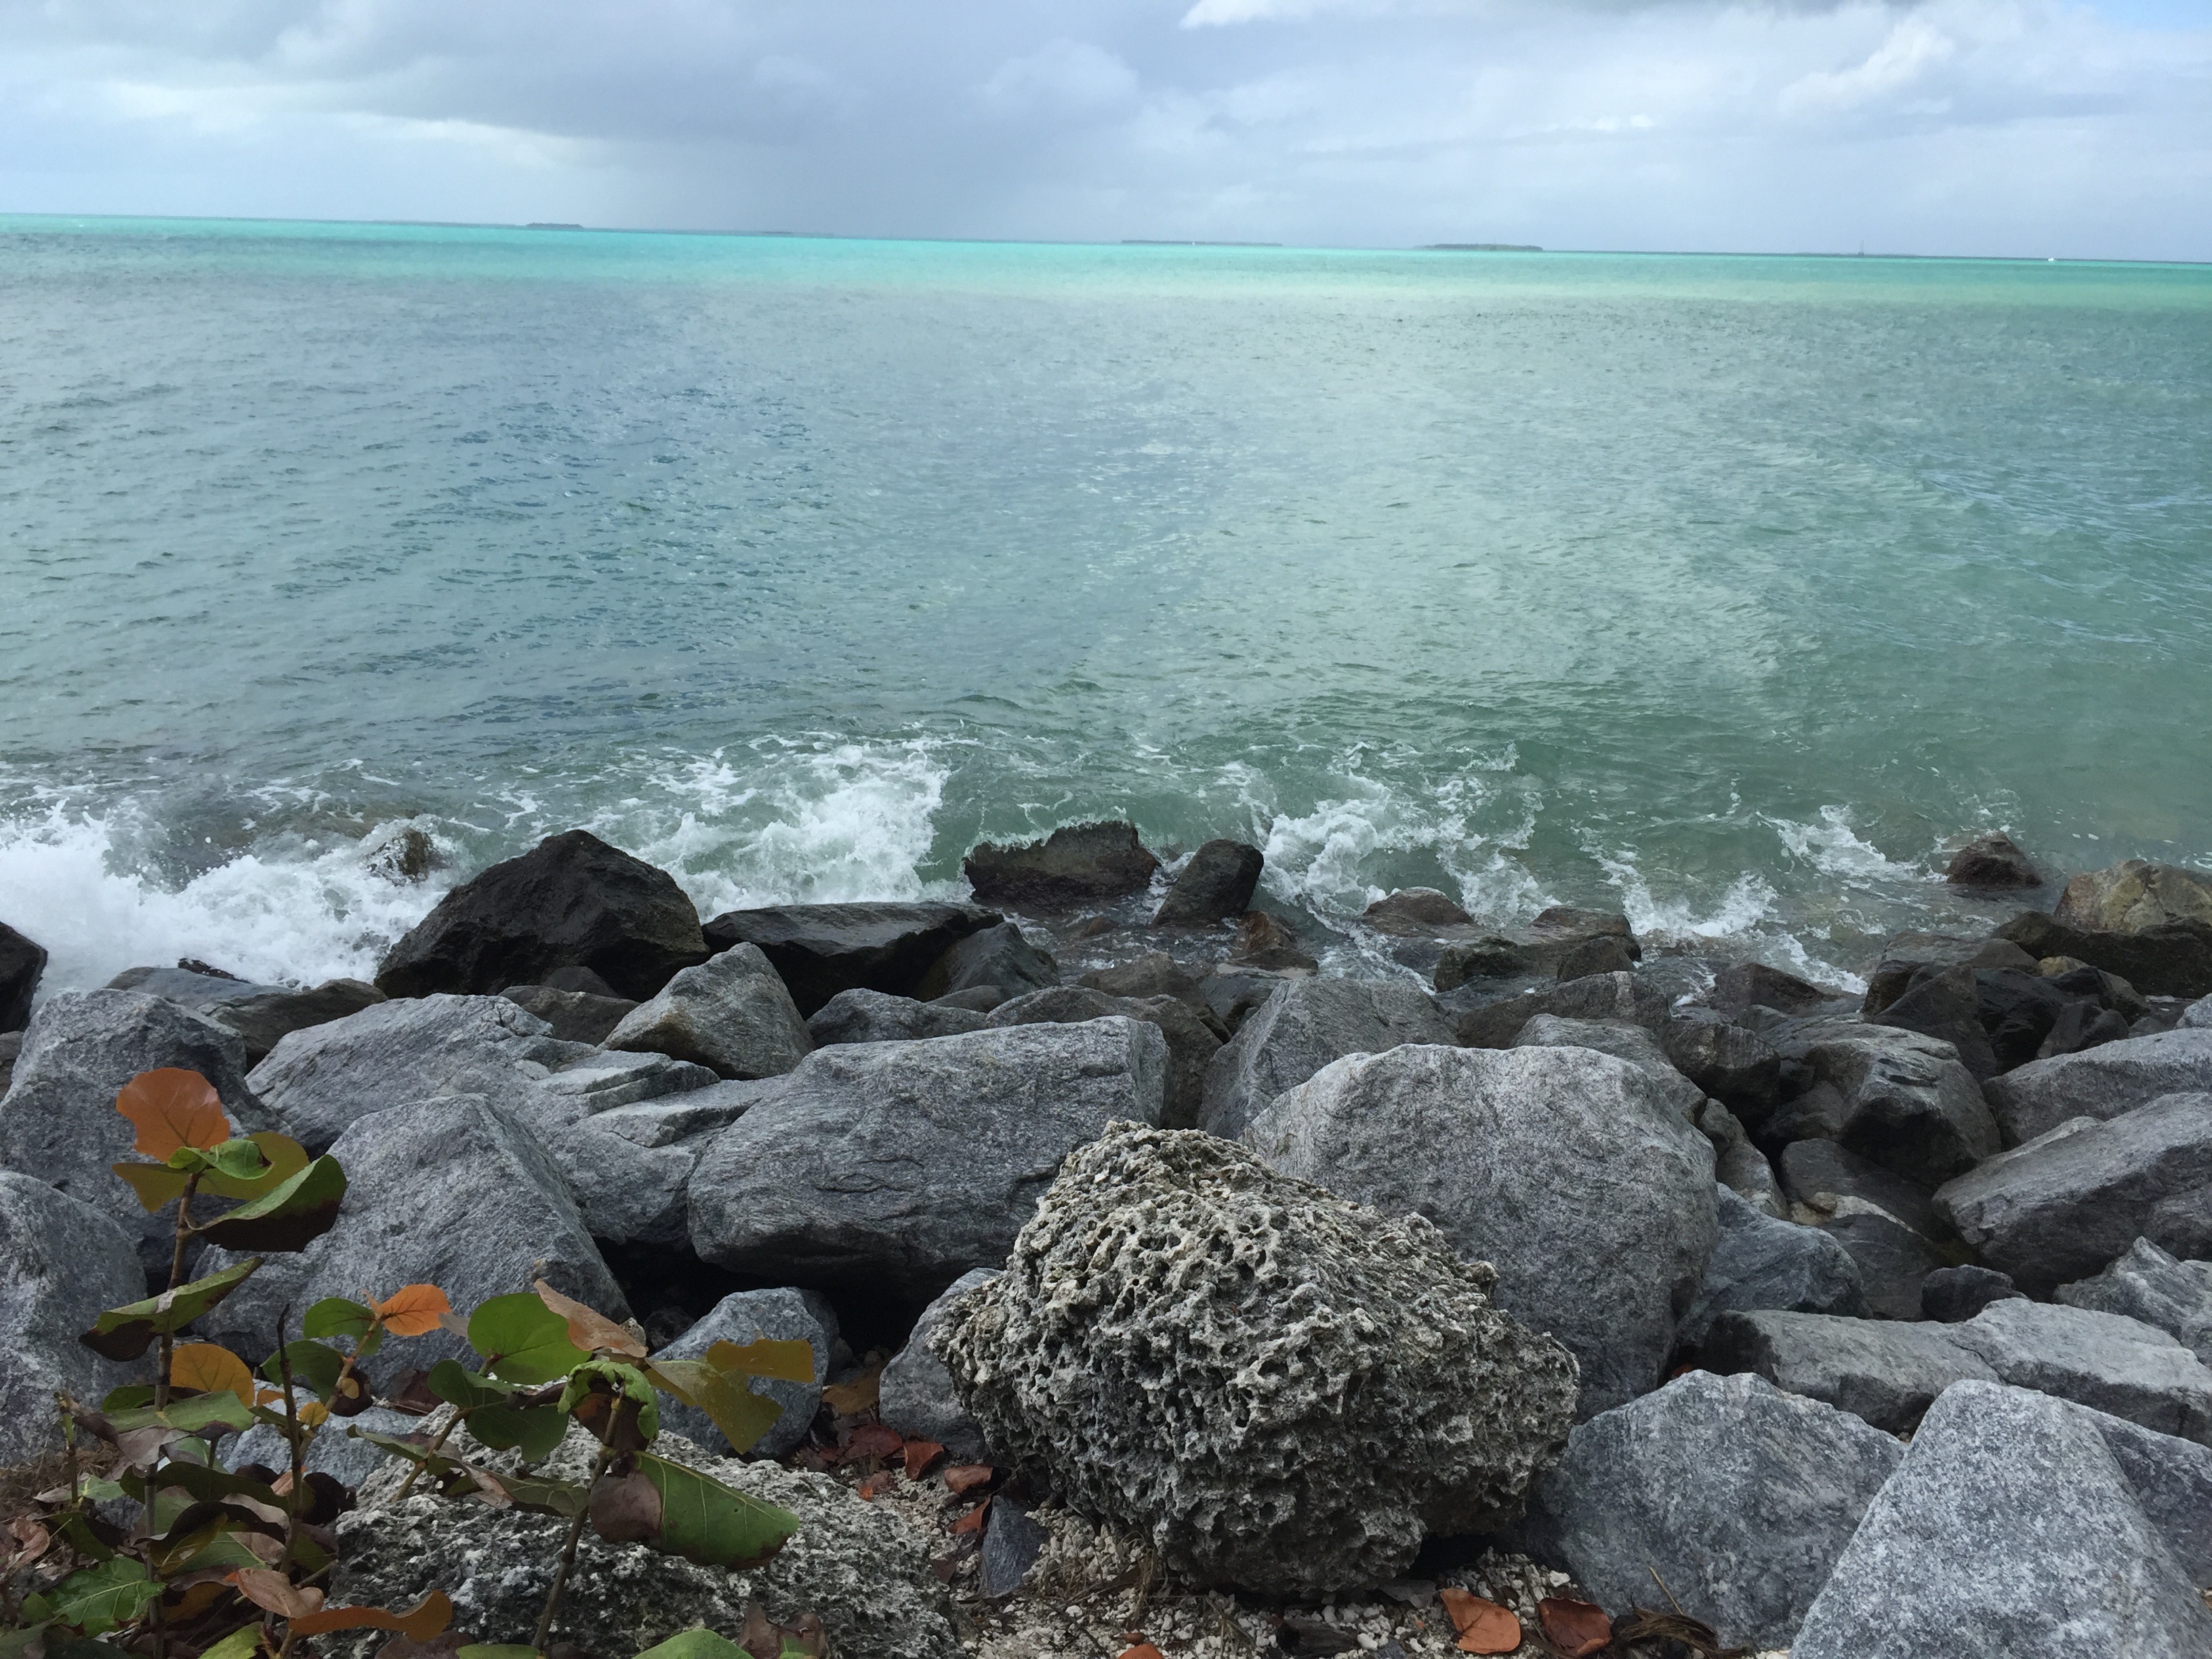
sea, coast, rock, ocean, shore, wave, cove, bay, terrain, material, body of water, cape, wind wave